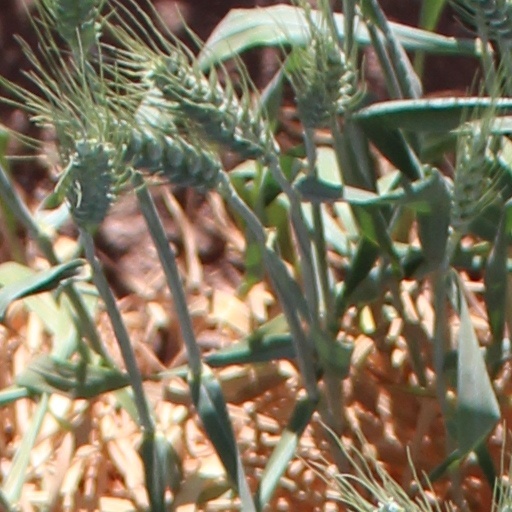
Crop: wheat